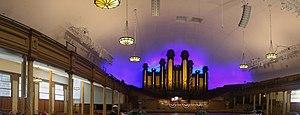
USA, Utah, Salt Lake City, Temple Square, Tabernacle, orgue
L'orgue du Tabernacle mormon est un orgue de 11 623 tuyaux qui se trouve dans le Tabernacle de Salt Lake City, en Utah, aux États-Unis. Il accompagne régulièrement les prestations du Chœur du Tabernacle mormon.
L'orgue du Tabernacle mormon est un orgue de 11 623 tuyaux qui se trouve dans le Tabernacle de Salt Lake City, en Utah, aux États-Unis. Il accompagne régulièrement les prestations du Chœur du Tabernacle mormon.
Le Tabernacle de Salt Lake City, également nommé Tabernacle mormon, est un bâtiment de l'Église de Jésus-Christ des saints des derniers jours, situé place du Temple à Salt Lake City, capitale de l'Utah. Jusqu'en 2000, date d'achèvement du Centre de conférence c'est là qu'avait lieu la conférence générale semestrielle de l'Église. Le Chœur du Tabernacle mormon s'y exerce et y chante régulièrement. La salle peut accueillir environ 5 000 personnes.